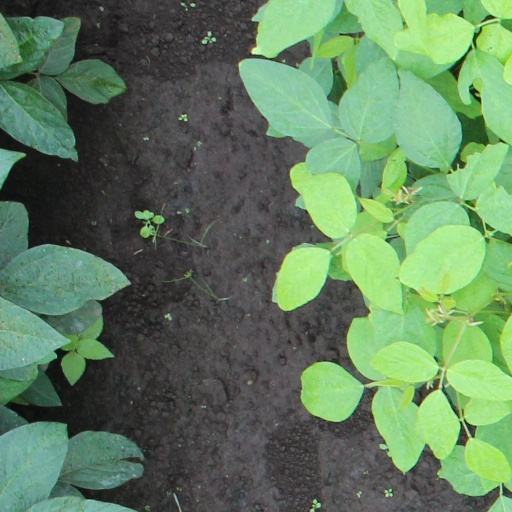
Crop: soybean